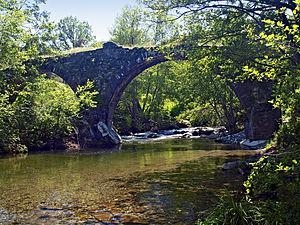
Le Bevinco est un petit fleuve côtier français qui coule dans le département de la Haute-Corse et se jette dans la mer Tyrrhénienne, donc, dans la Mer Méditerranée.
Murato est une commune française située dans la circonscription départementale de la Haute-Corse et le territoire de la collectivité de Corse. Le village appartient à l'ancienne piève de San Quilico dont il est historiquement le chef-lieu, dans le Nebbio.
Rutali est une commune française située dans la circonscription départementale de la Haute-Corse et le territoire de la collectivité de Corse. Le village appartient à l'ancienne piève de Rosolo, dans le Nebbio.